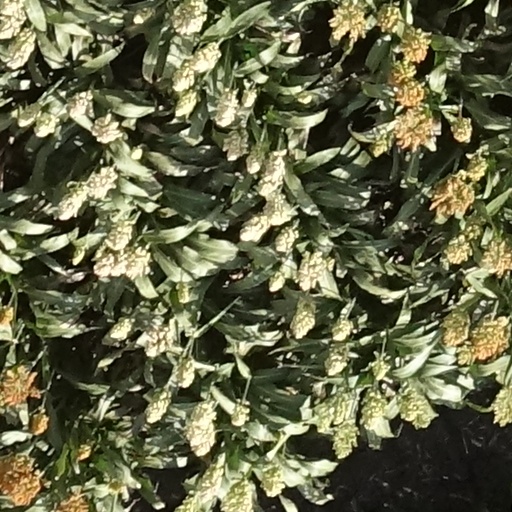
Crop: sorghum